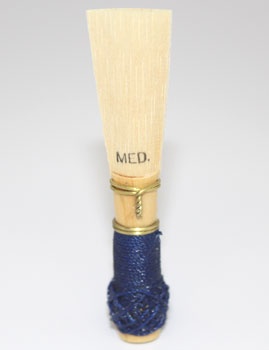
Allan Standard Bassoon Reed
The Allan Standard Bassoon Reed has been trusted by students for many years. Made with French cane, it has been a reliable reed for beginners and intermediate oboist alike. Allan Double Reed Co. takes pride in producing qualit bassoon reeds for musicians of all levels.
Brand: Allan
Category: Arts & Entertainment > Hobbies & Creative Arts > Musical Instrument & Orchestra Accessories > Woodwind Instrument Accessories > Bassoon Accessories > Bassoon Reeds